List of public art in the London Borough of Hillingdon

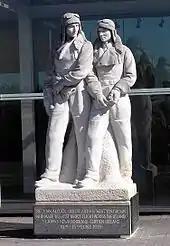
"John Alcock and Arthur Brown" (1954) by William McMillan in front of the Heathrow Academy which provides vocational and specialist theory courses

This is a list of public art in the London Borough of Hillingdon.